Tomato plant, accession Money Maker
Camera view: horizontal (90 deg, fisheye); turntable rotation: 120 degrees
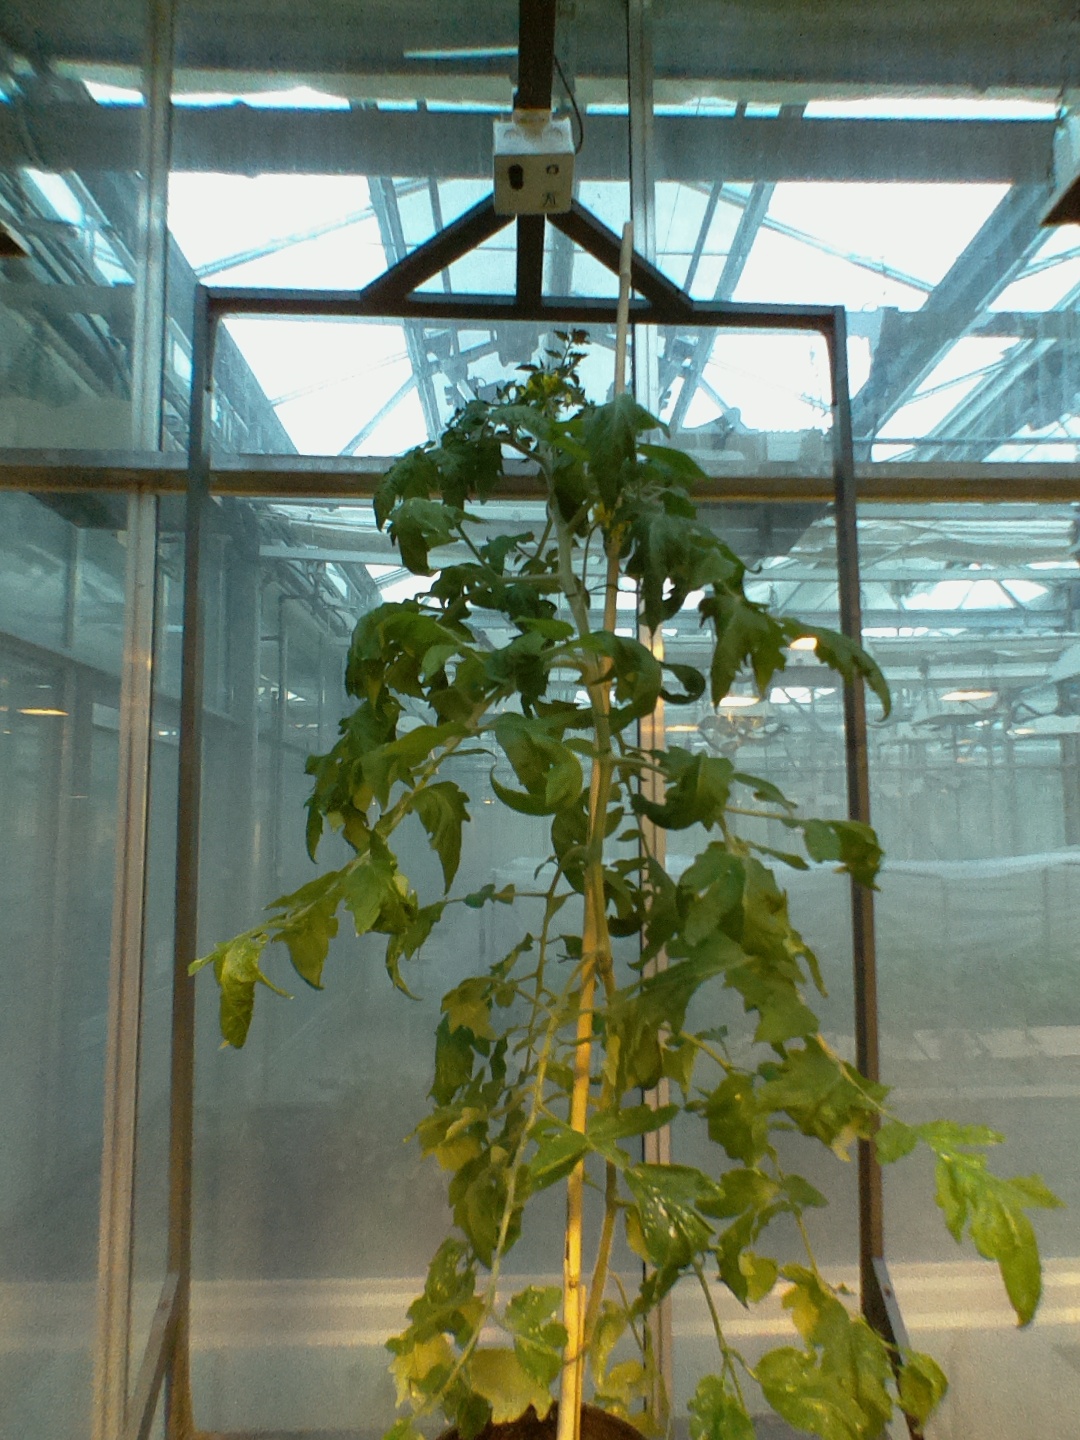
BBCH growth stage 68: Full flowering, 80%-90% of flowers open, more petals falling